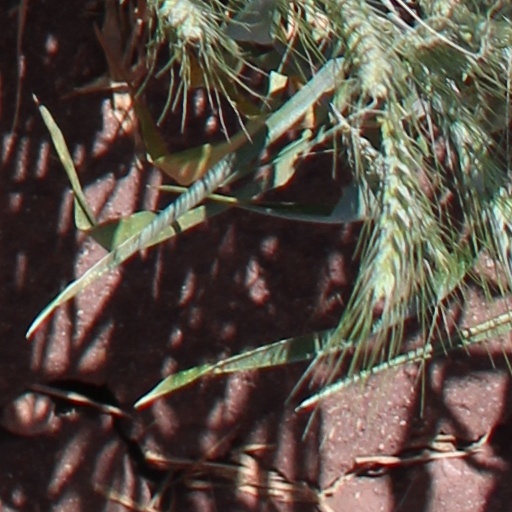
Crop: wheat